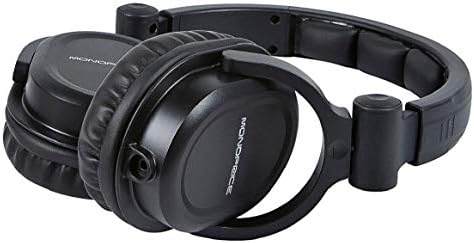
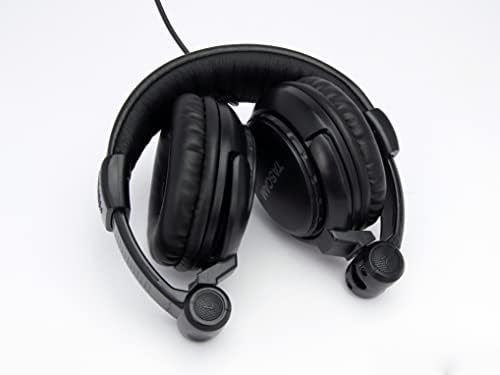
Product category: headphones
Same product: no